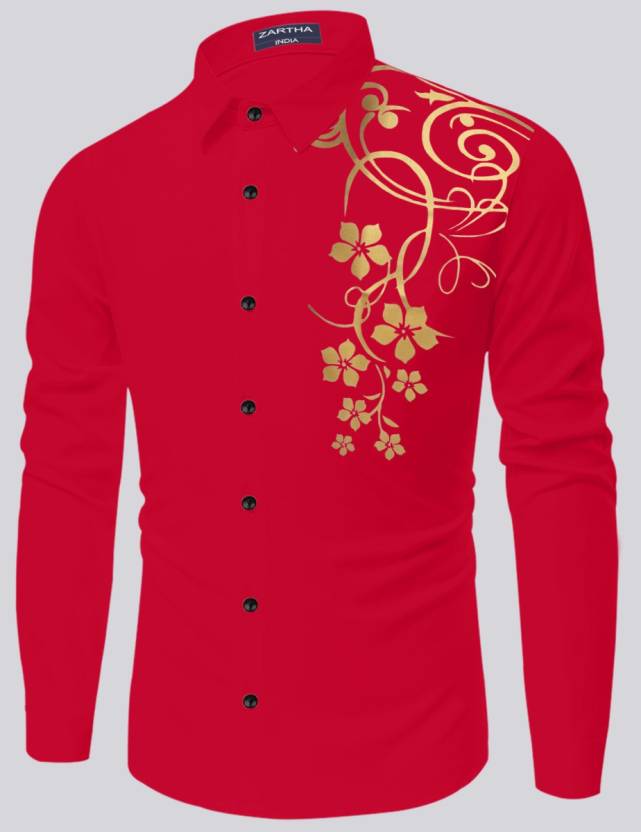
Product: Men Regular Fit Printed Spread Collar Casual Shirt
Price: ₹499
Colors: Red
Pattern: Printed
Description: We are the strong believer of "Quality is always in trend". At ZARTHA, much attention is paid to the provenance of our raw materials, especially our fabrics. We work with only a handful of suppliers across the world, to bring you only the best quality Egyptian cotton, Giza cotton and Premium cotton for shirts and Premium wool, poly-wool, terry-rayon, poly-rayon for formal trousers. Our fabrics are pre-washed to avoid shrinkage, and in certain cases, treated with Enzymes to give a softer, more comfortable feel. Many of our fabrics are treated with easy-care washes, to make ironing easier. Ultimately, the selection of your dress fabric will be a careful consideration of the Ply, Count, Composition and Weave.
Other details: Please Check Your Size Before You Order. ( All Measurement are in Inches. ) [ S - 38, M - 40, L - 42, XL - 44 ]. PRODUCT COLOUR MAY SLIGHTLY VARY DUE TO PHOTOGRAPHIC LIGHTING SOURCES OR YOUR MONITOR SETTINGS. [ WASH WITH SIMILAR COLOURS ].